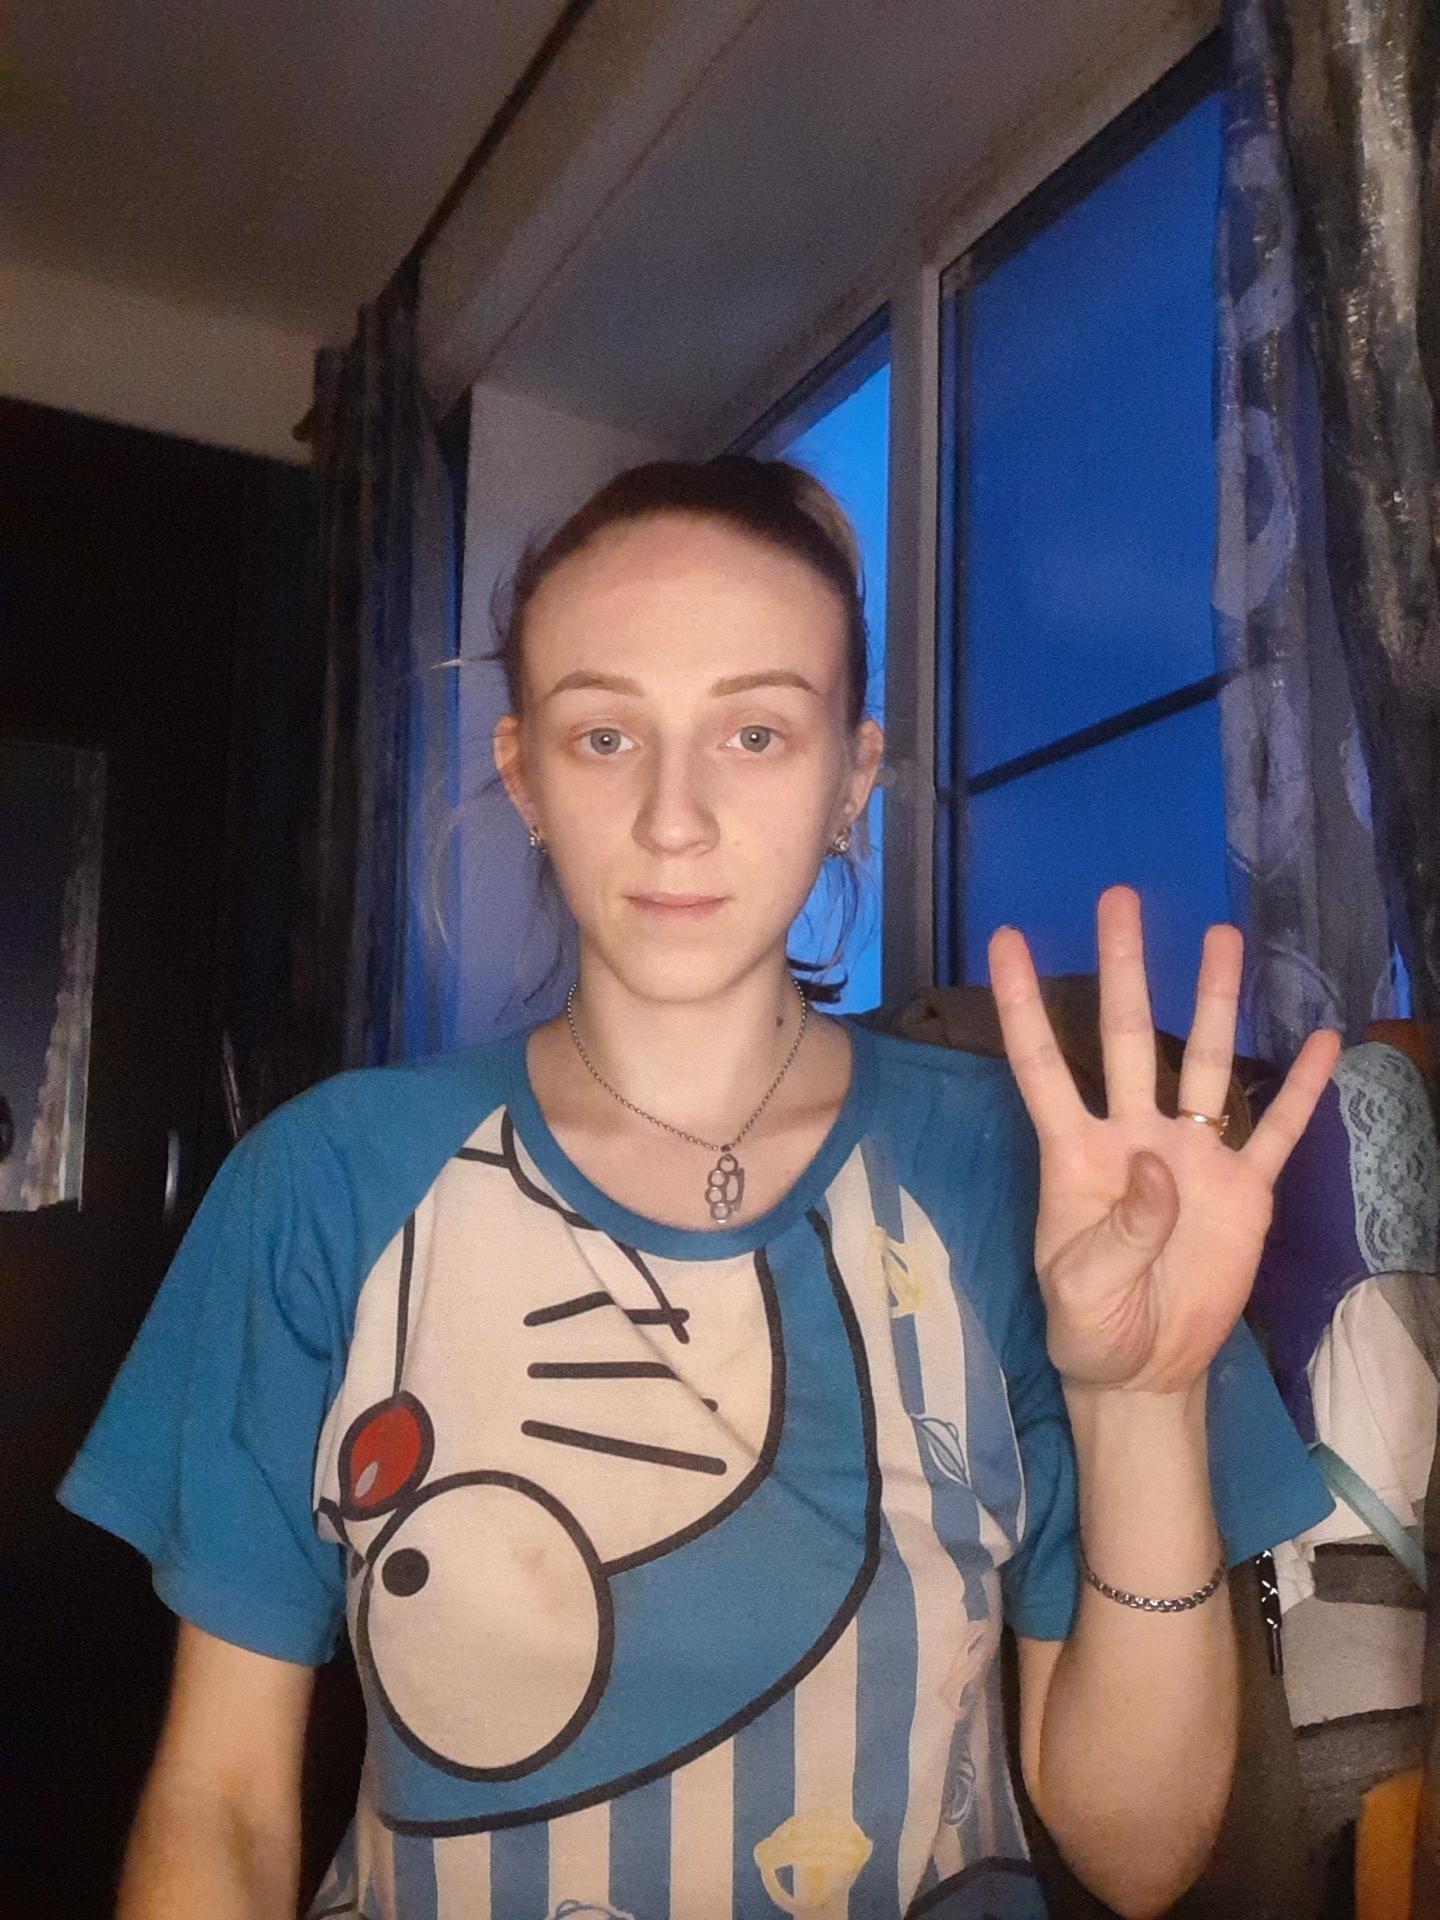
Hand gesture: four